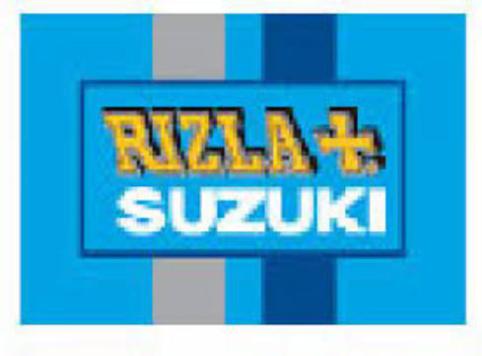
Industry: Necessities